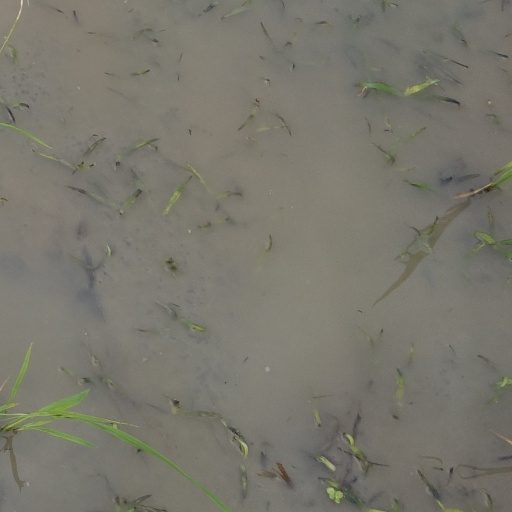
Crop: rice